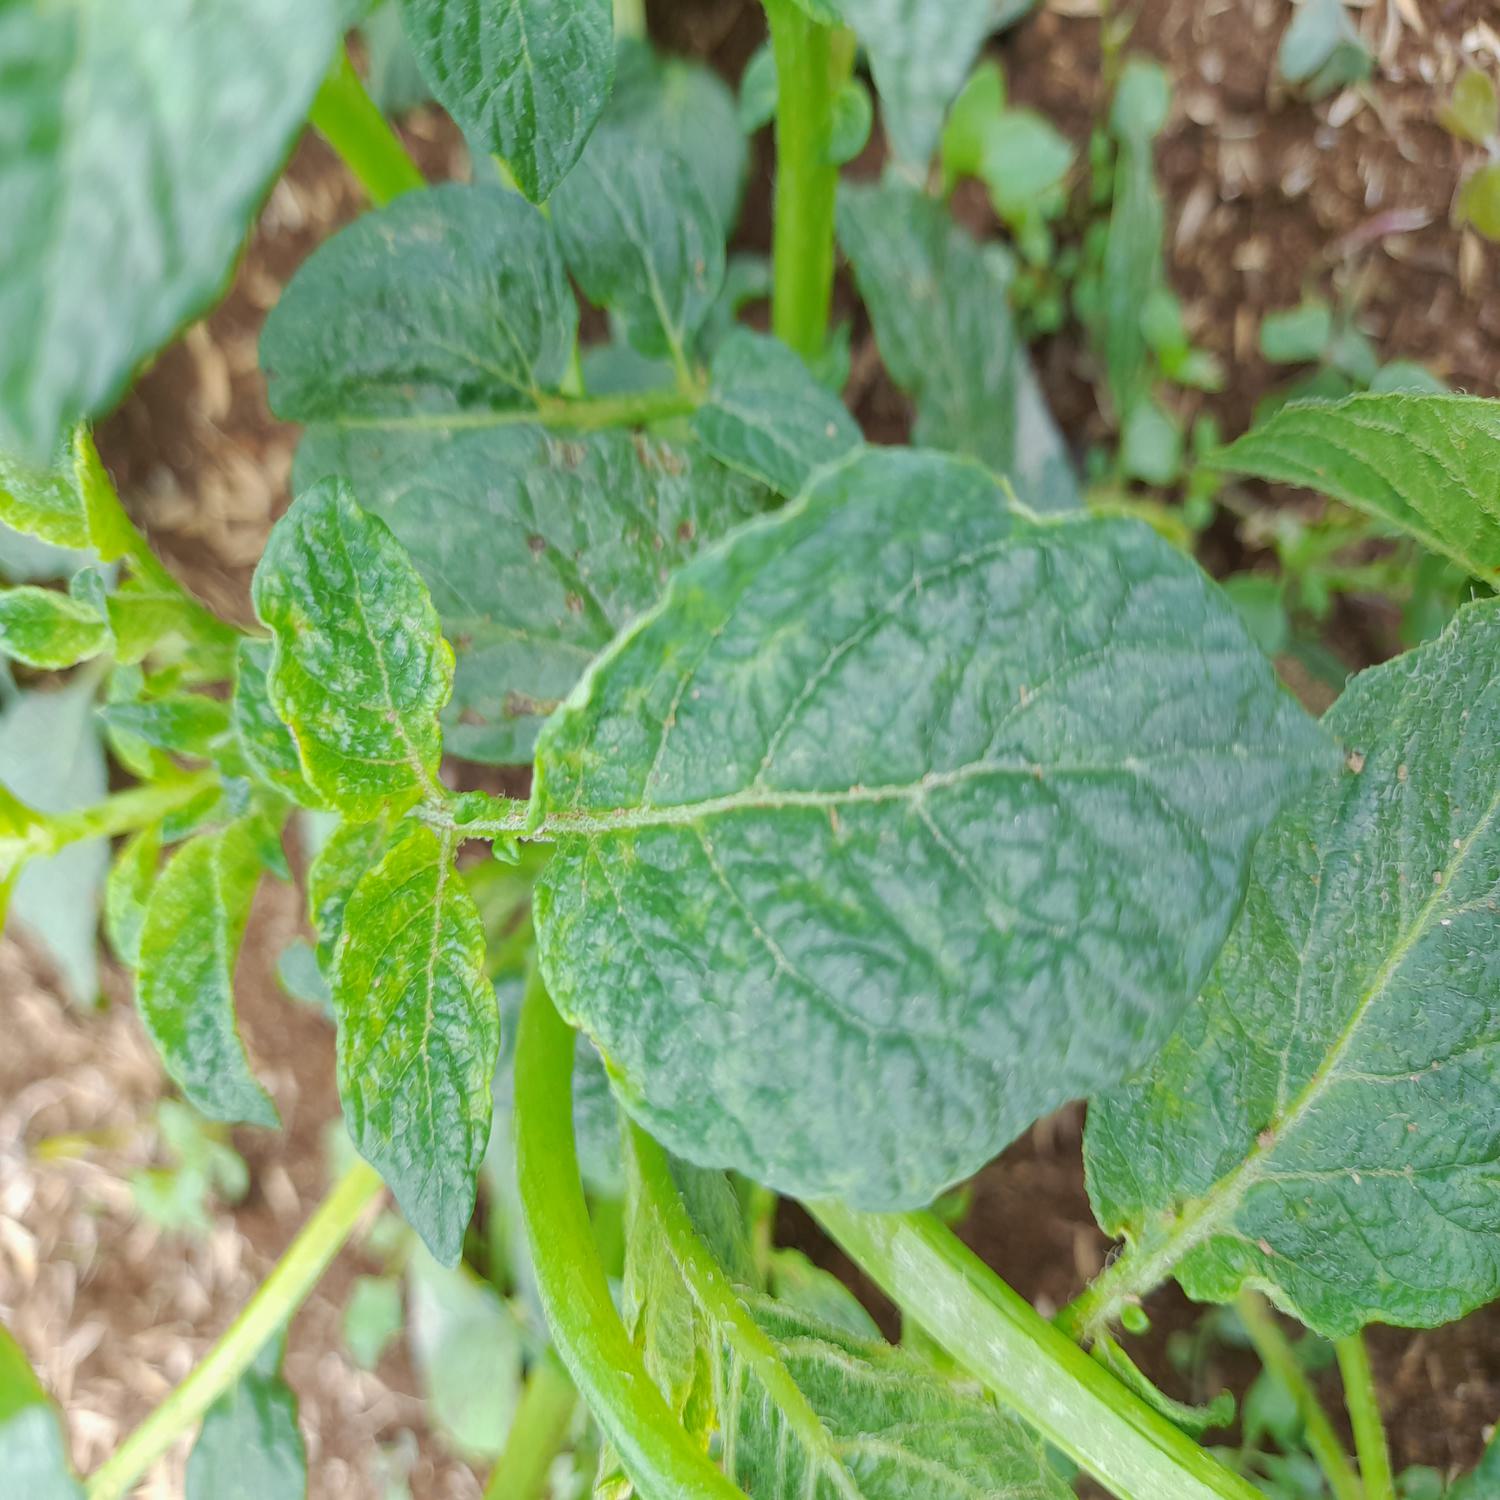
Etiqueta: Virus